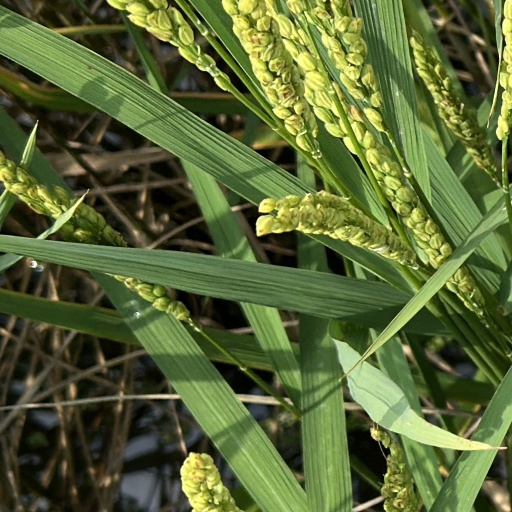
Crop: rice